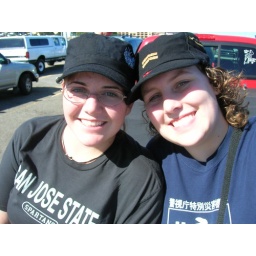
My best friend Megan and me. I'm in the blue shirt